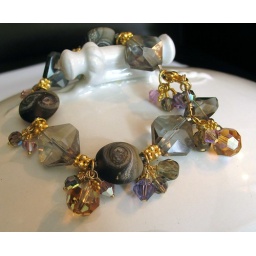
Stunning combination of handmade lampwork beads, faceted gray glass and gold vermeil. Lampwork glass beads by Rebecca Werner.